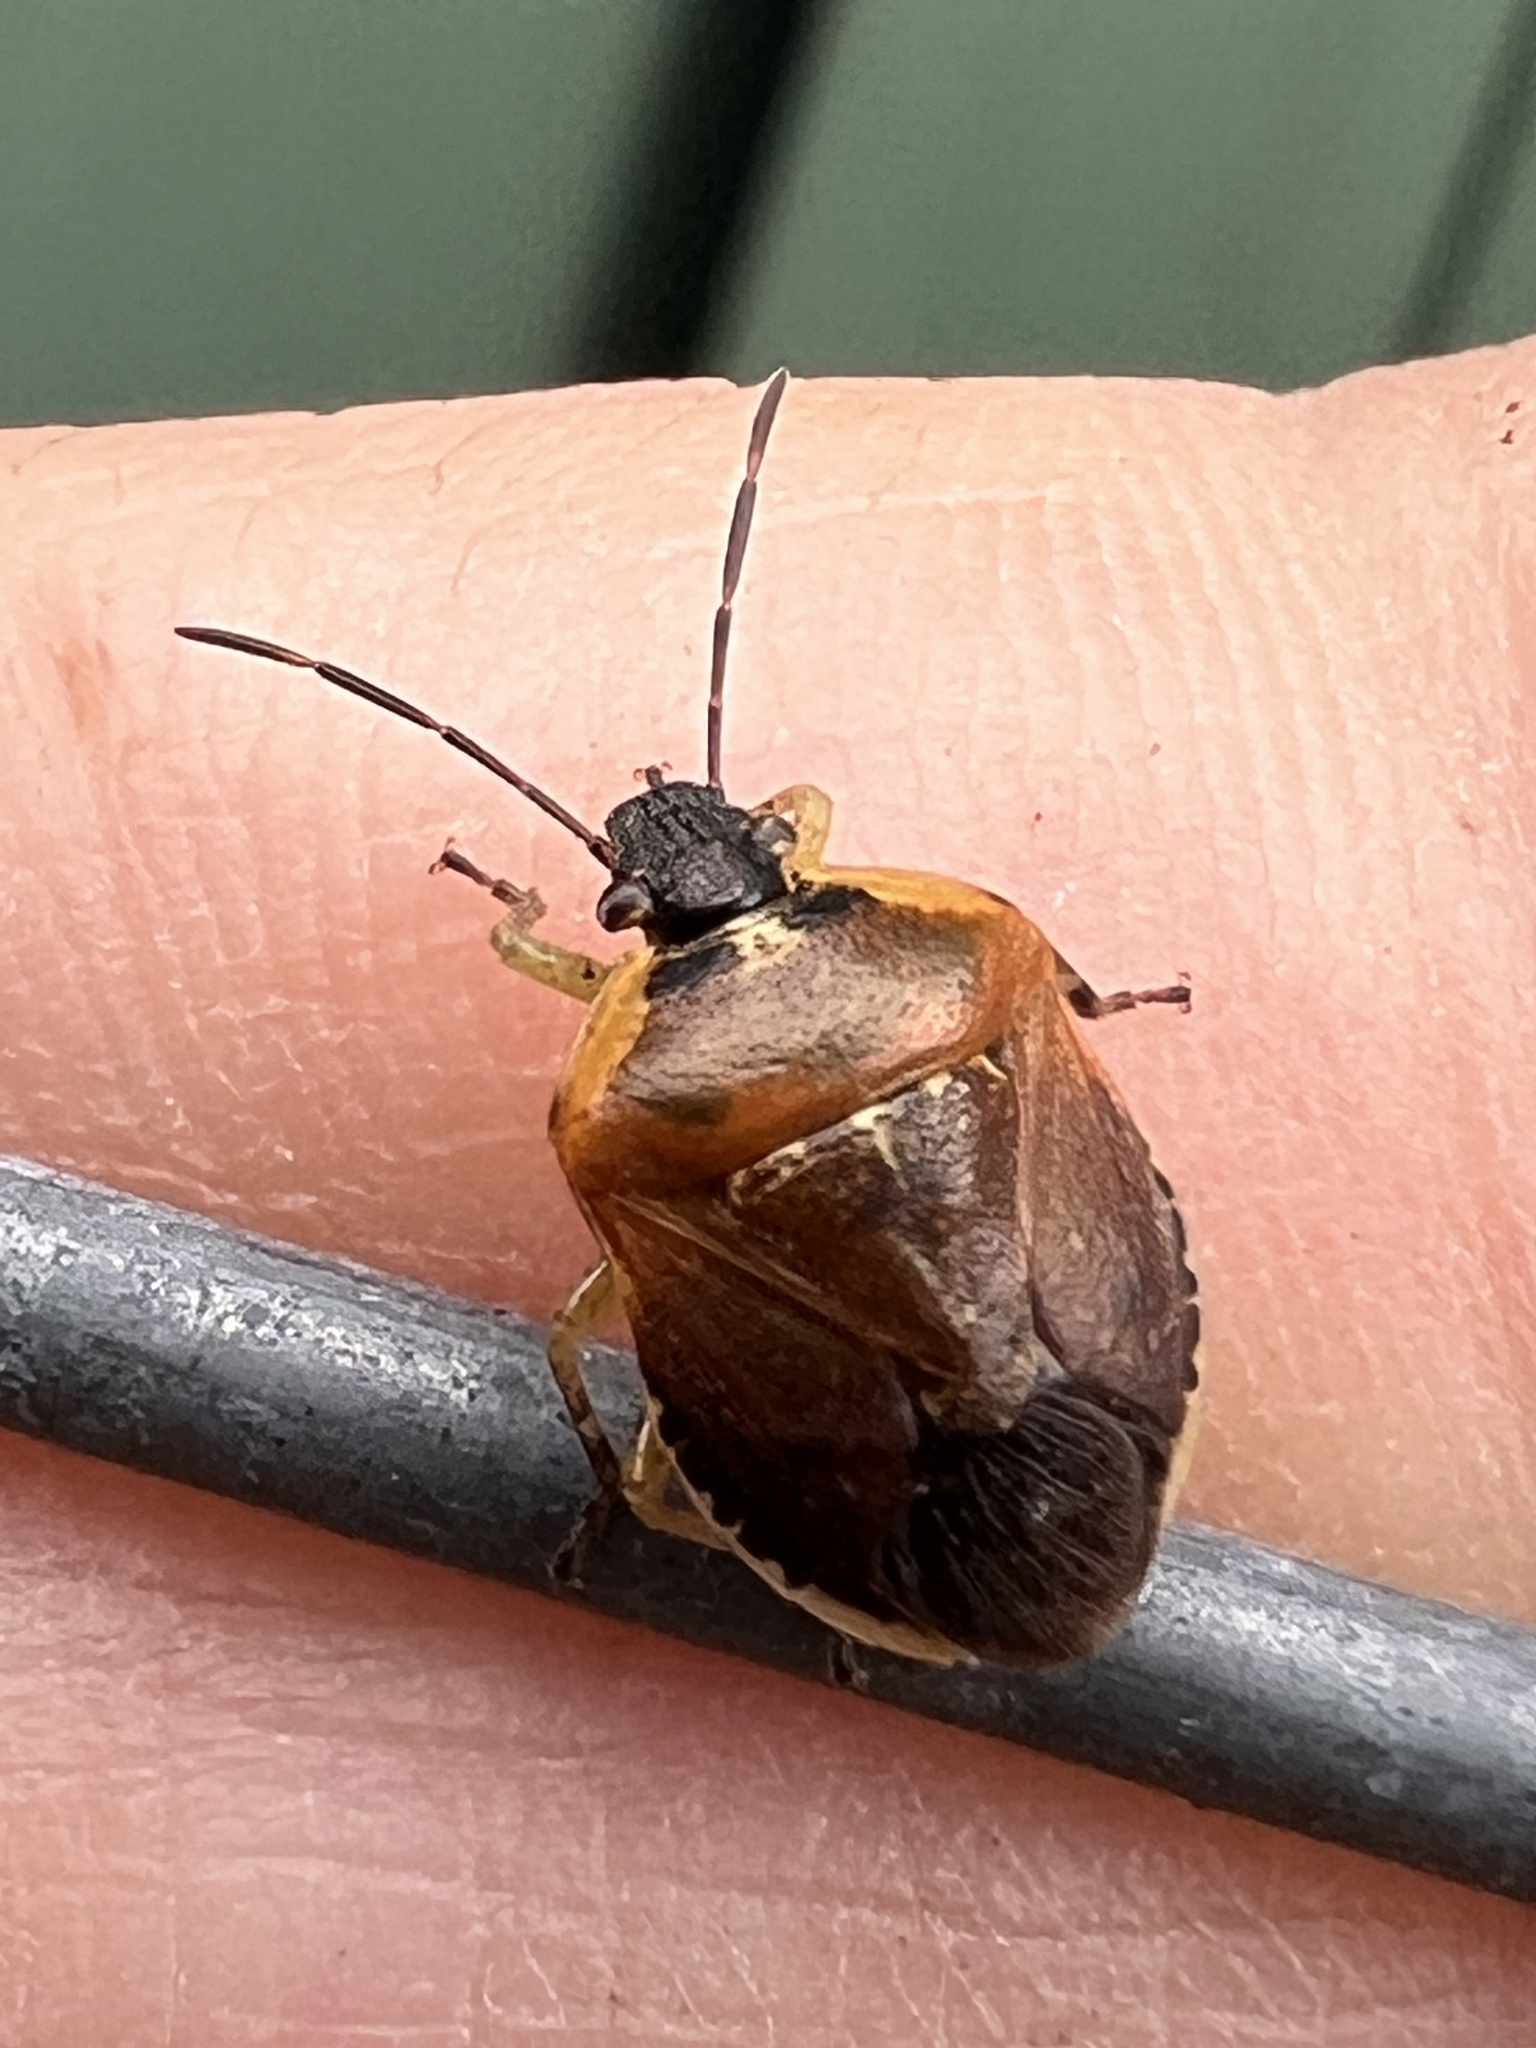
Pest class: stink_bug